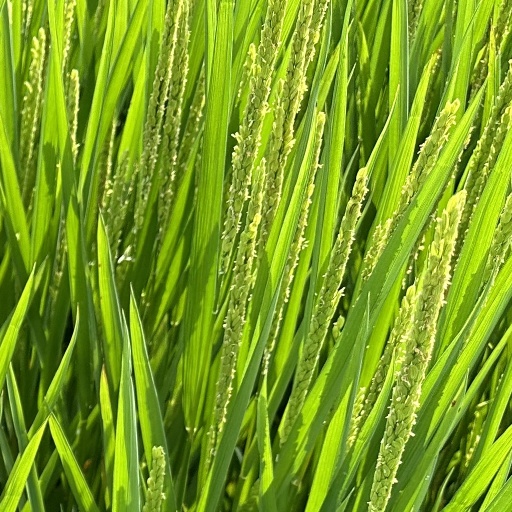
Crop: rice